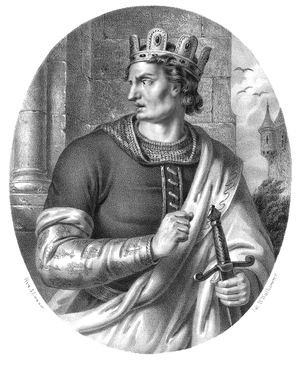
Cette page concerne l'année 1058 du calendrier julien.